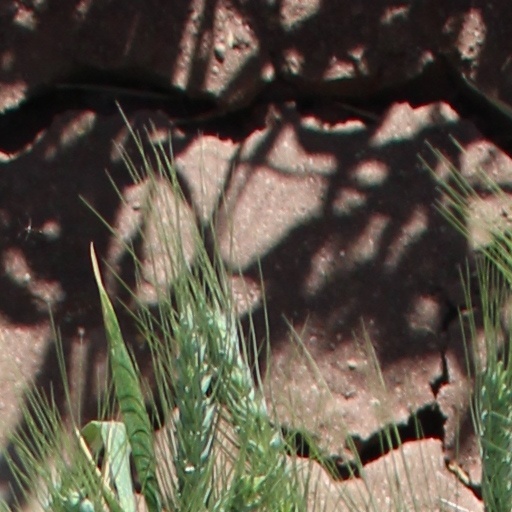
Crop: wheat